Alma K. Ledig

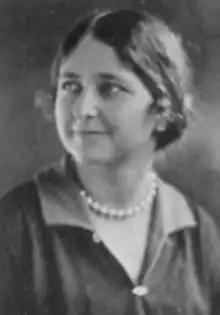
Alma K. Ledig, from the 1926 women's yearbook of the University of Pennsylvania

Alma Katherine Ledig (July 26, 1905 – November 21, 1989) was an American businesswoman and consultant on business records. In 1931, she became the first woman to earn a Master of Business Administration (MBA) degree from the Wharton School. From 1962 to 1963, she was president of the American Records Management Association.